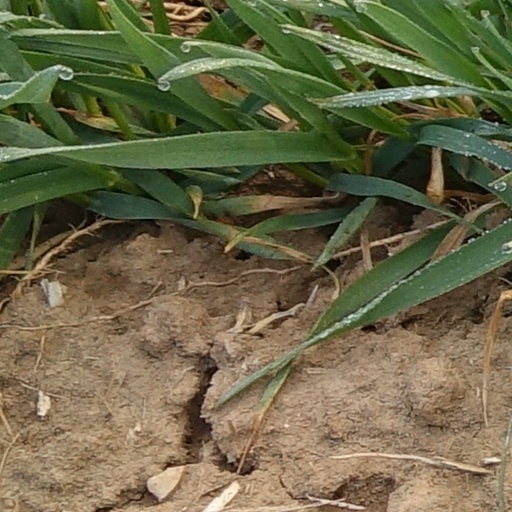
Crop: wheat